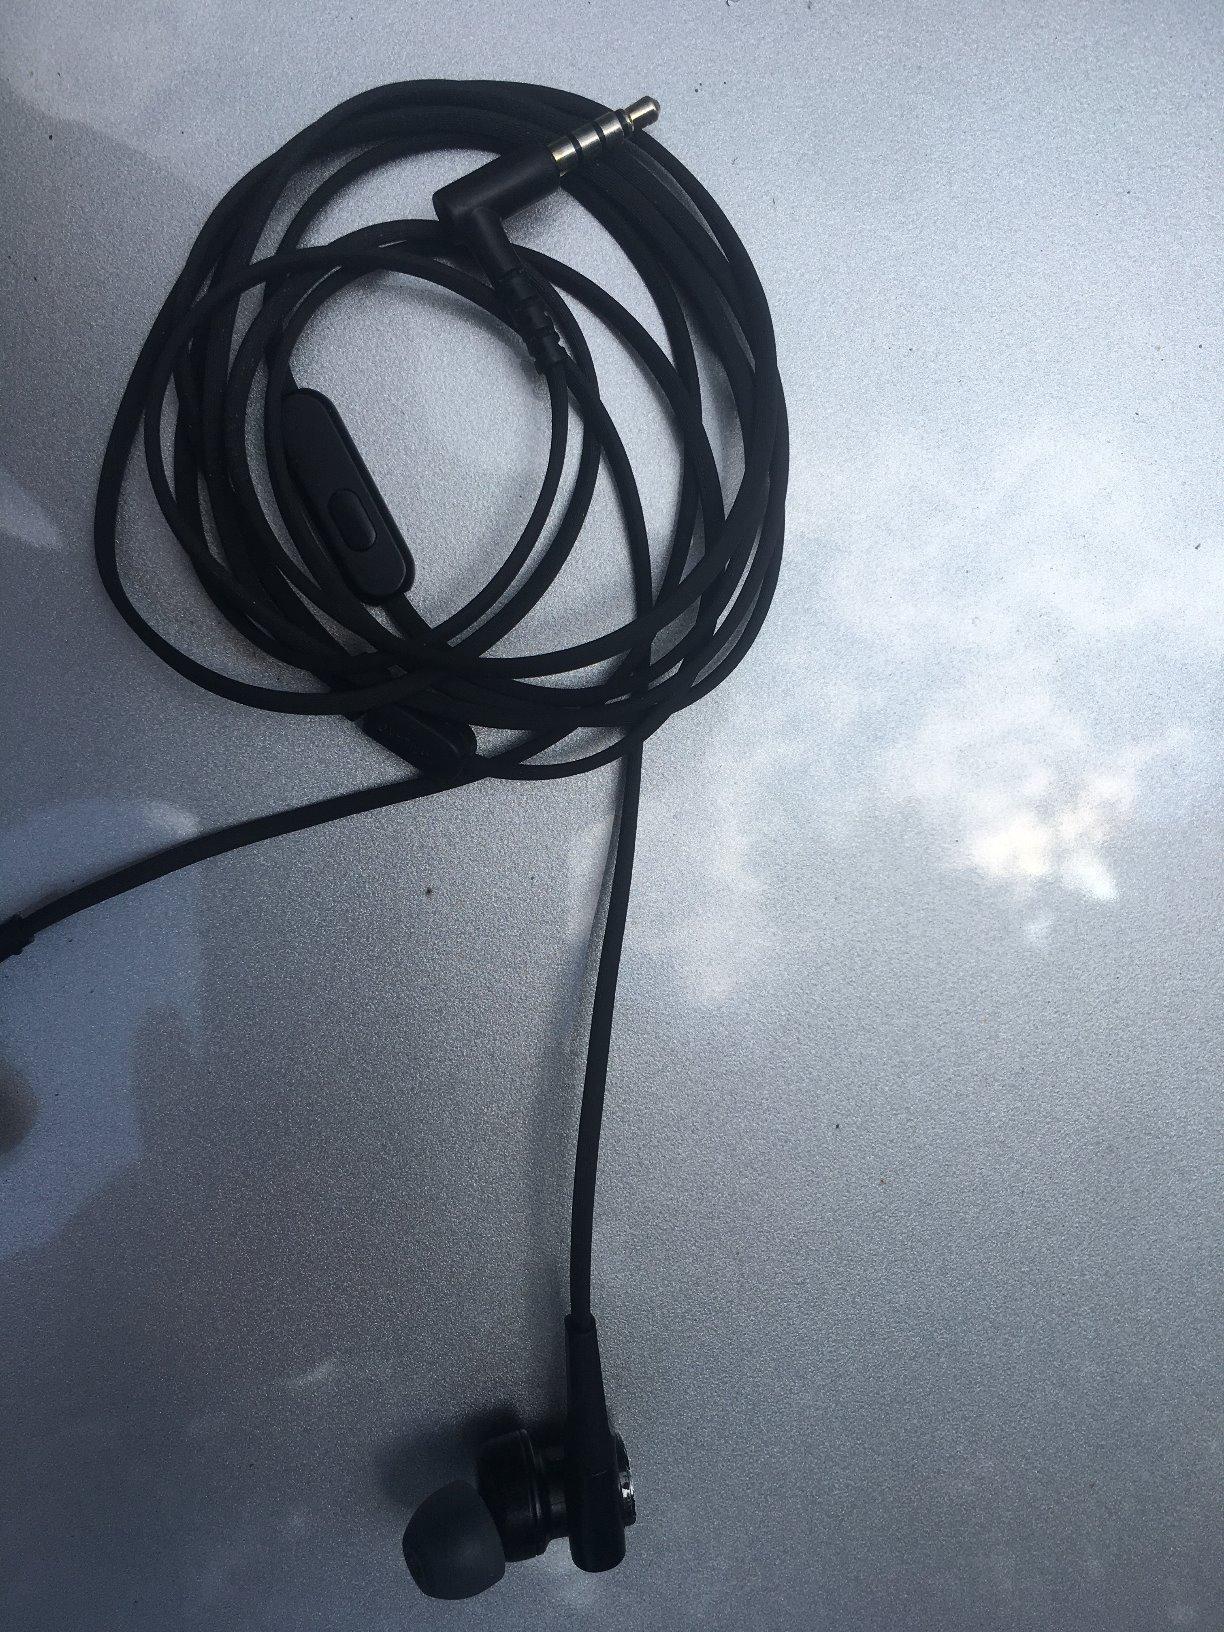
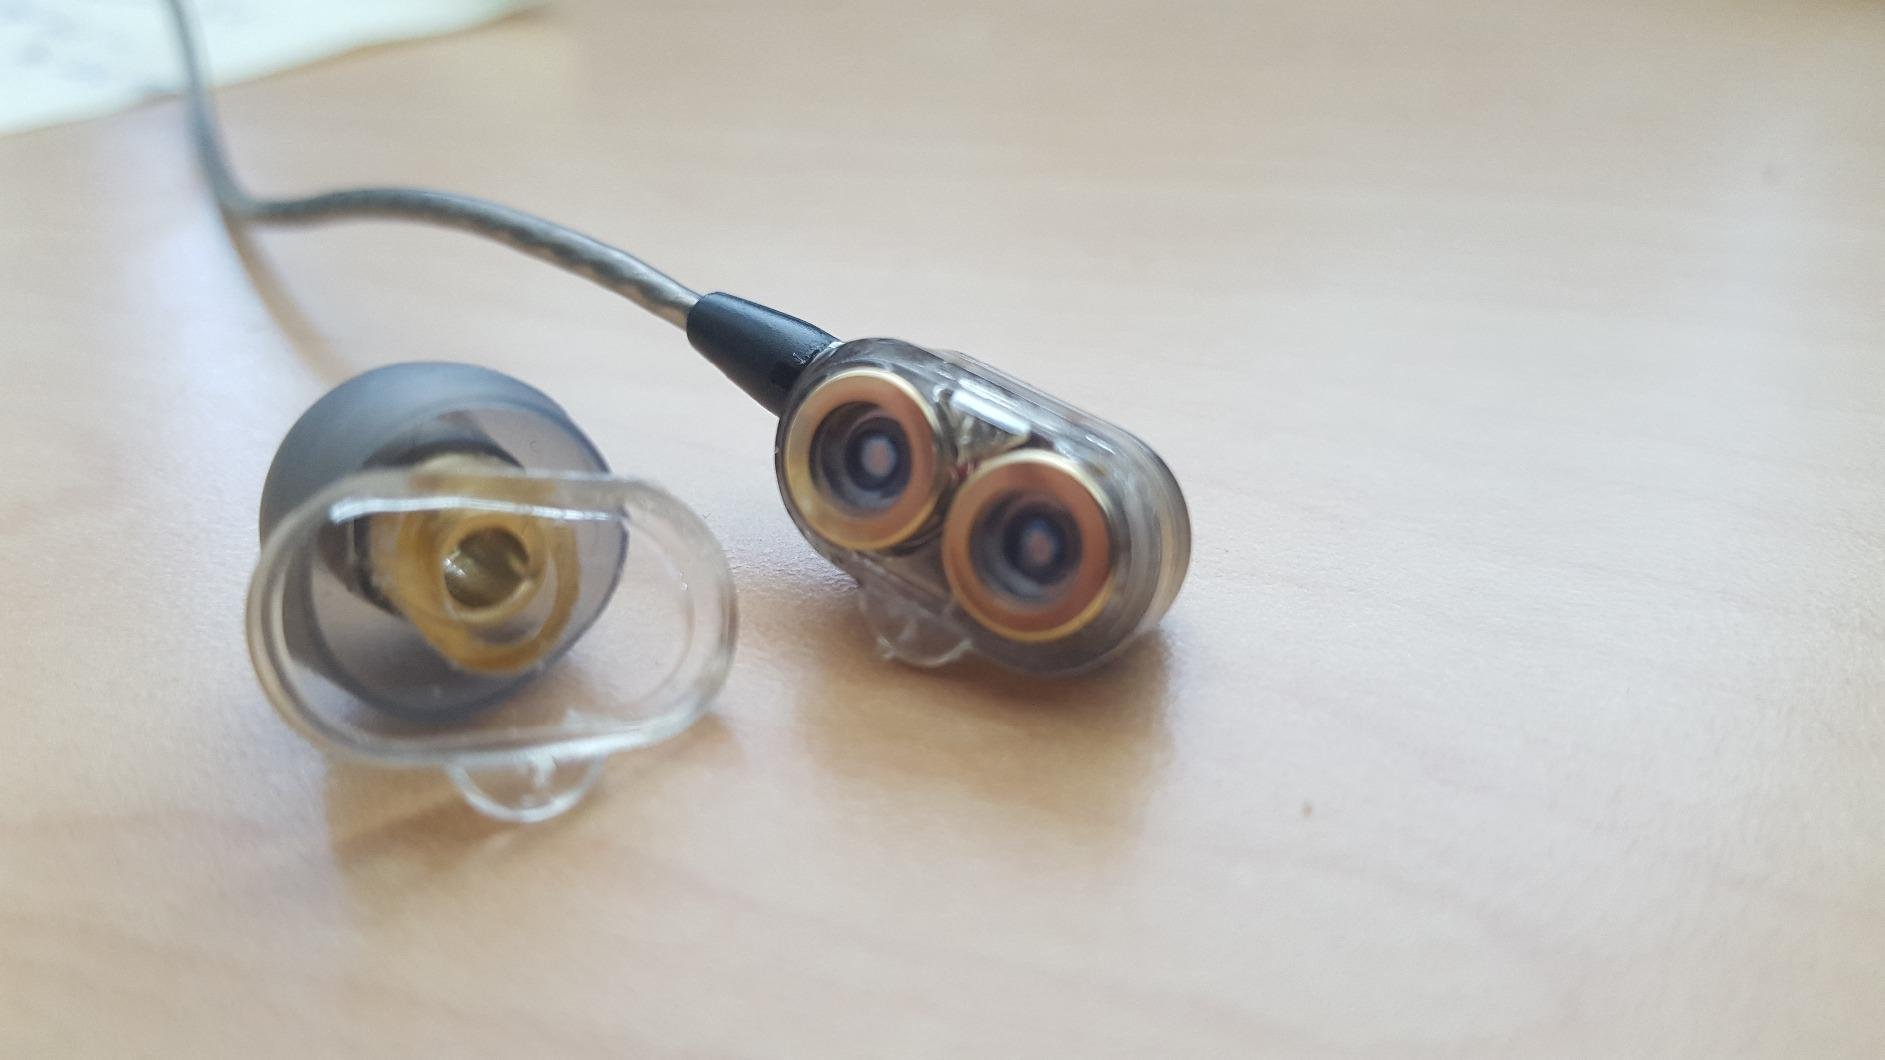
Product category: headphones
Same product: no